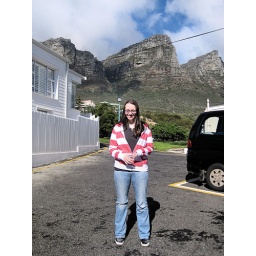
We literally just pulled over and walked through some houses to find this beautiful rock place.